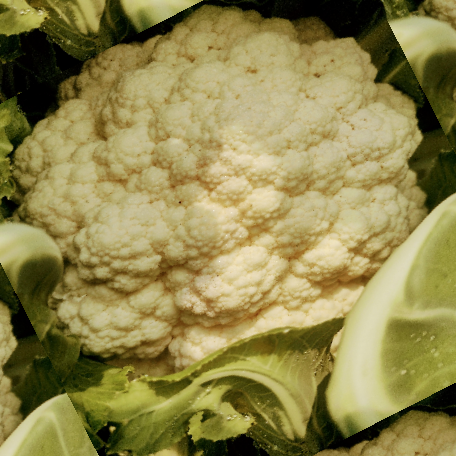
Label: Disease Free